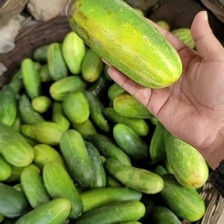
Label: cucumber